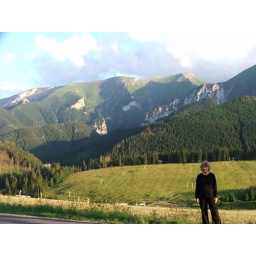
Kathi Diamant, in Poland on the road to Slovakia, at the base of the Tatra mountains.